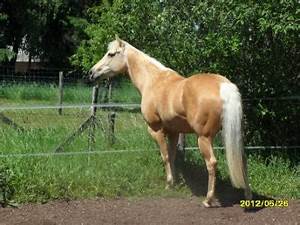
Label: cavallo